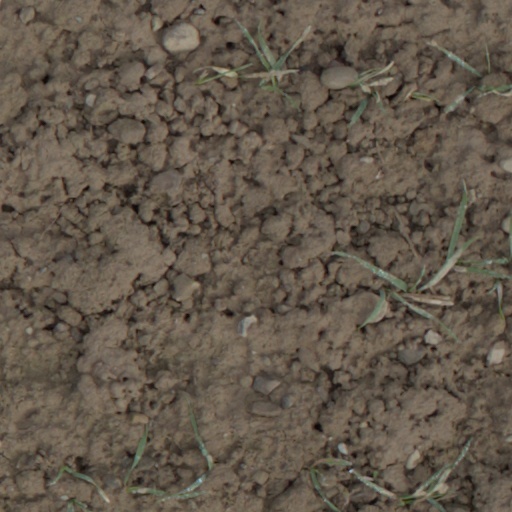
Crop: wheat